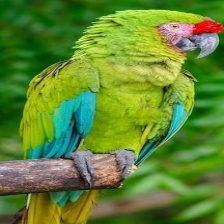
Species: MILITARY MACAW
Scientific name: ARA MILITARIS
ImageNet parent category: macaw